Phoenix, Arizona

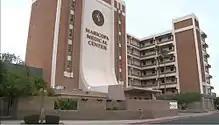
Maricopa Medical Center

By the 1960s, crime was a major problem in Phoenix, and by the 1970s, crime continued to increase in the city at a faster rate than almost anywhere else in the country. It was during this time frame when an incident occurred in Phoenix which would have national implications. On March 16, 1963, Ernesto Miranda was arrested and charged with rape. The subsequent Supreme Court ruling on June 13, 1966, "Miranda v. Arizona", has led to practice in the United States of issuing a Miranda Warning to all suspected criminals.